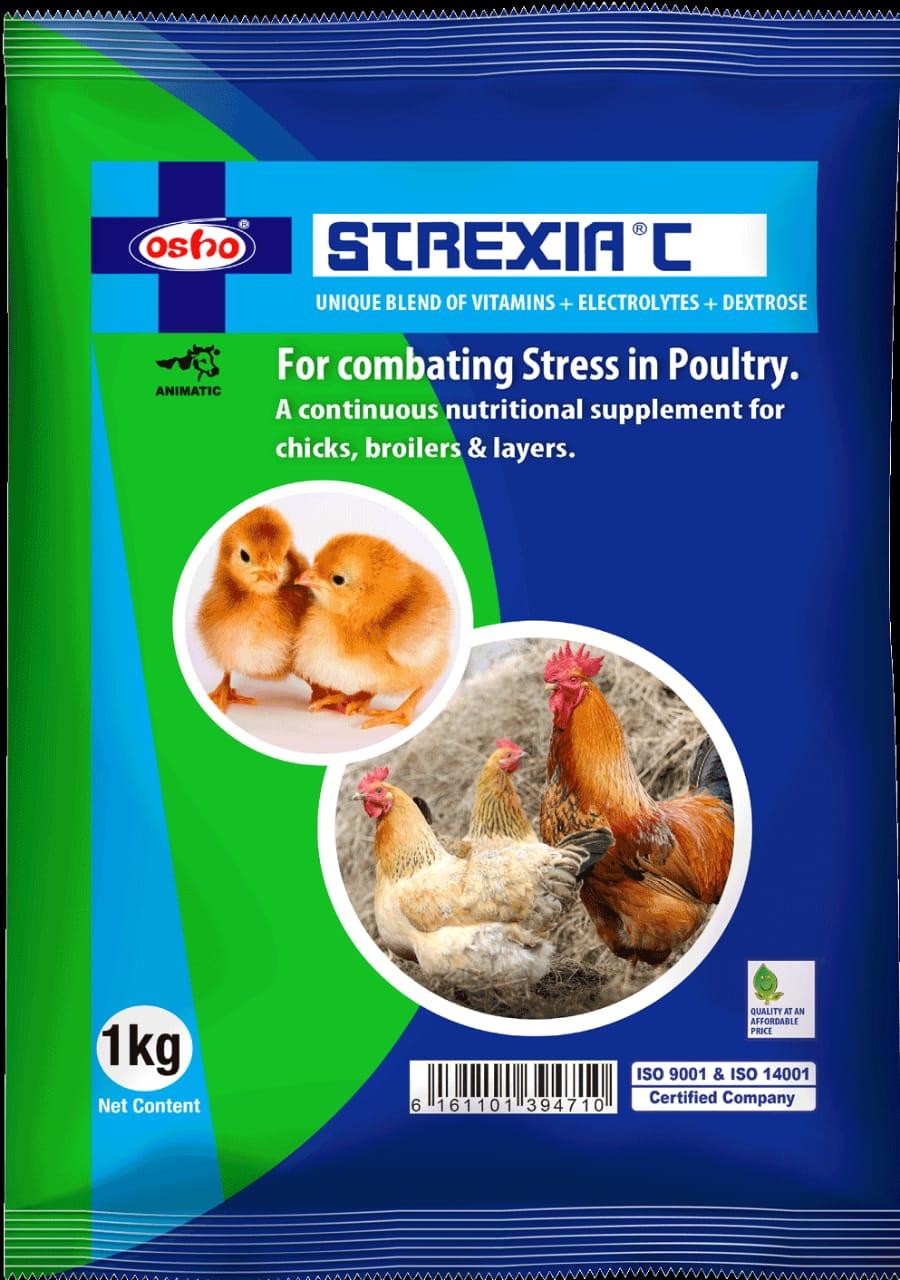
Vifungashio ambavyo ndani yake yapo madini maalumu kwaajili ya kuku hasa wa kienyeji, yanayowasaidia kuimarisha mifupa yao na wasipate magonjwa ya mara kwa mara hasa yanayoweza kuambukiza.